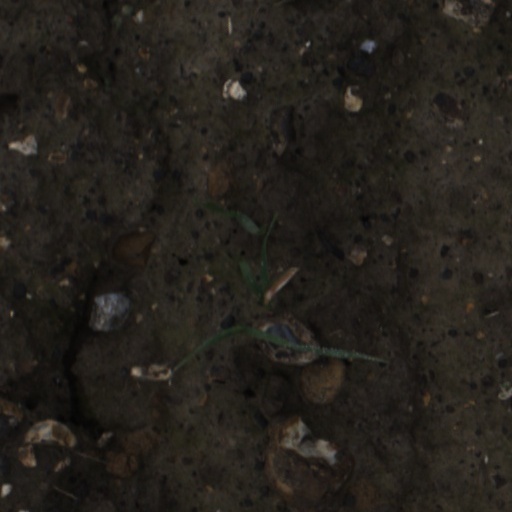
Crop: wheat